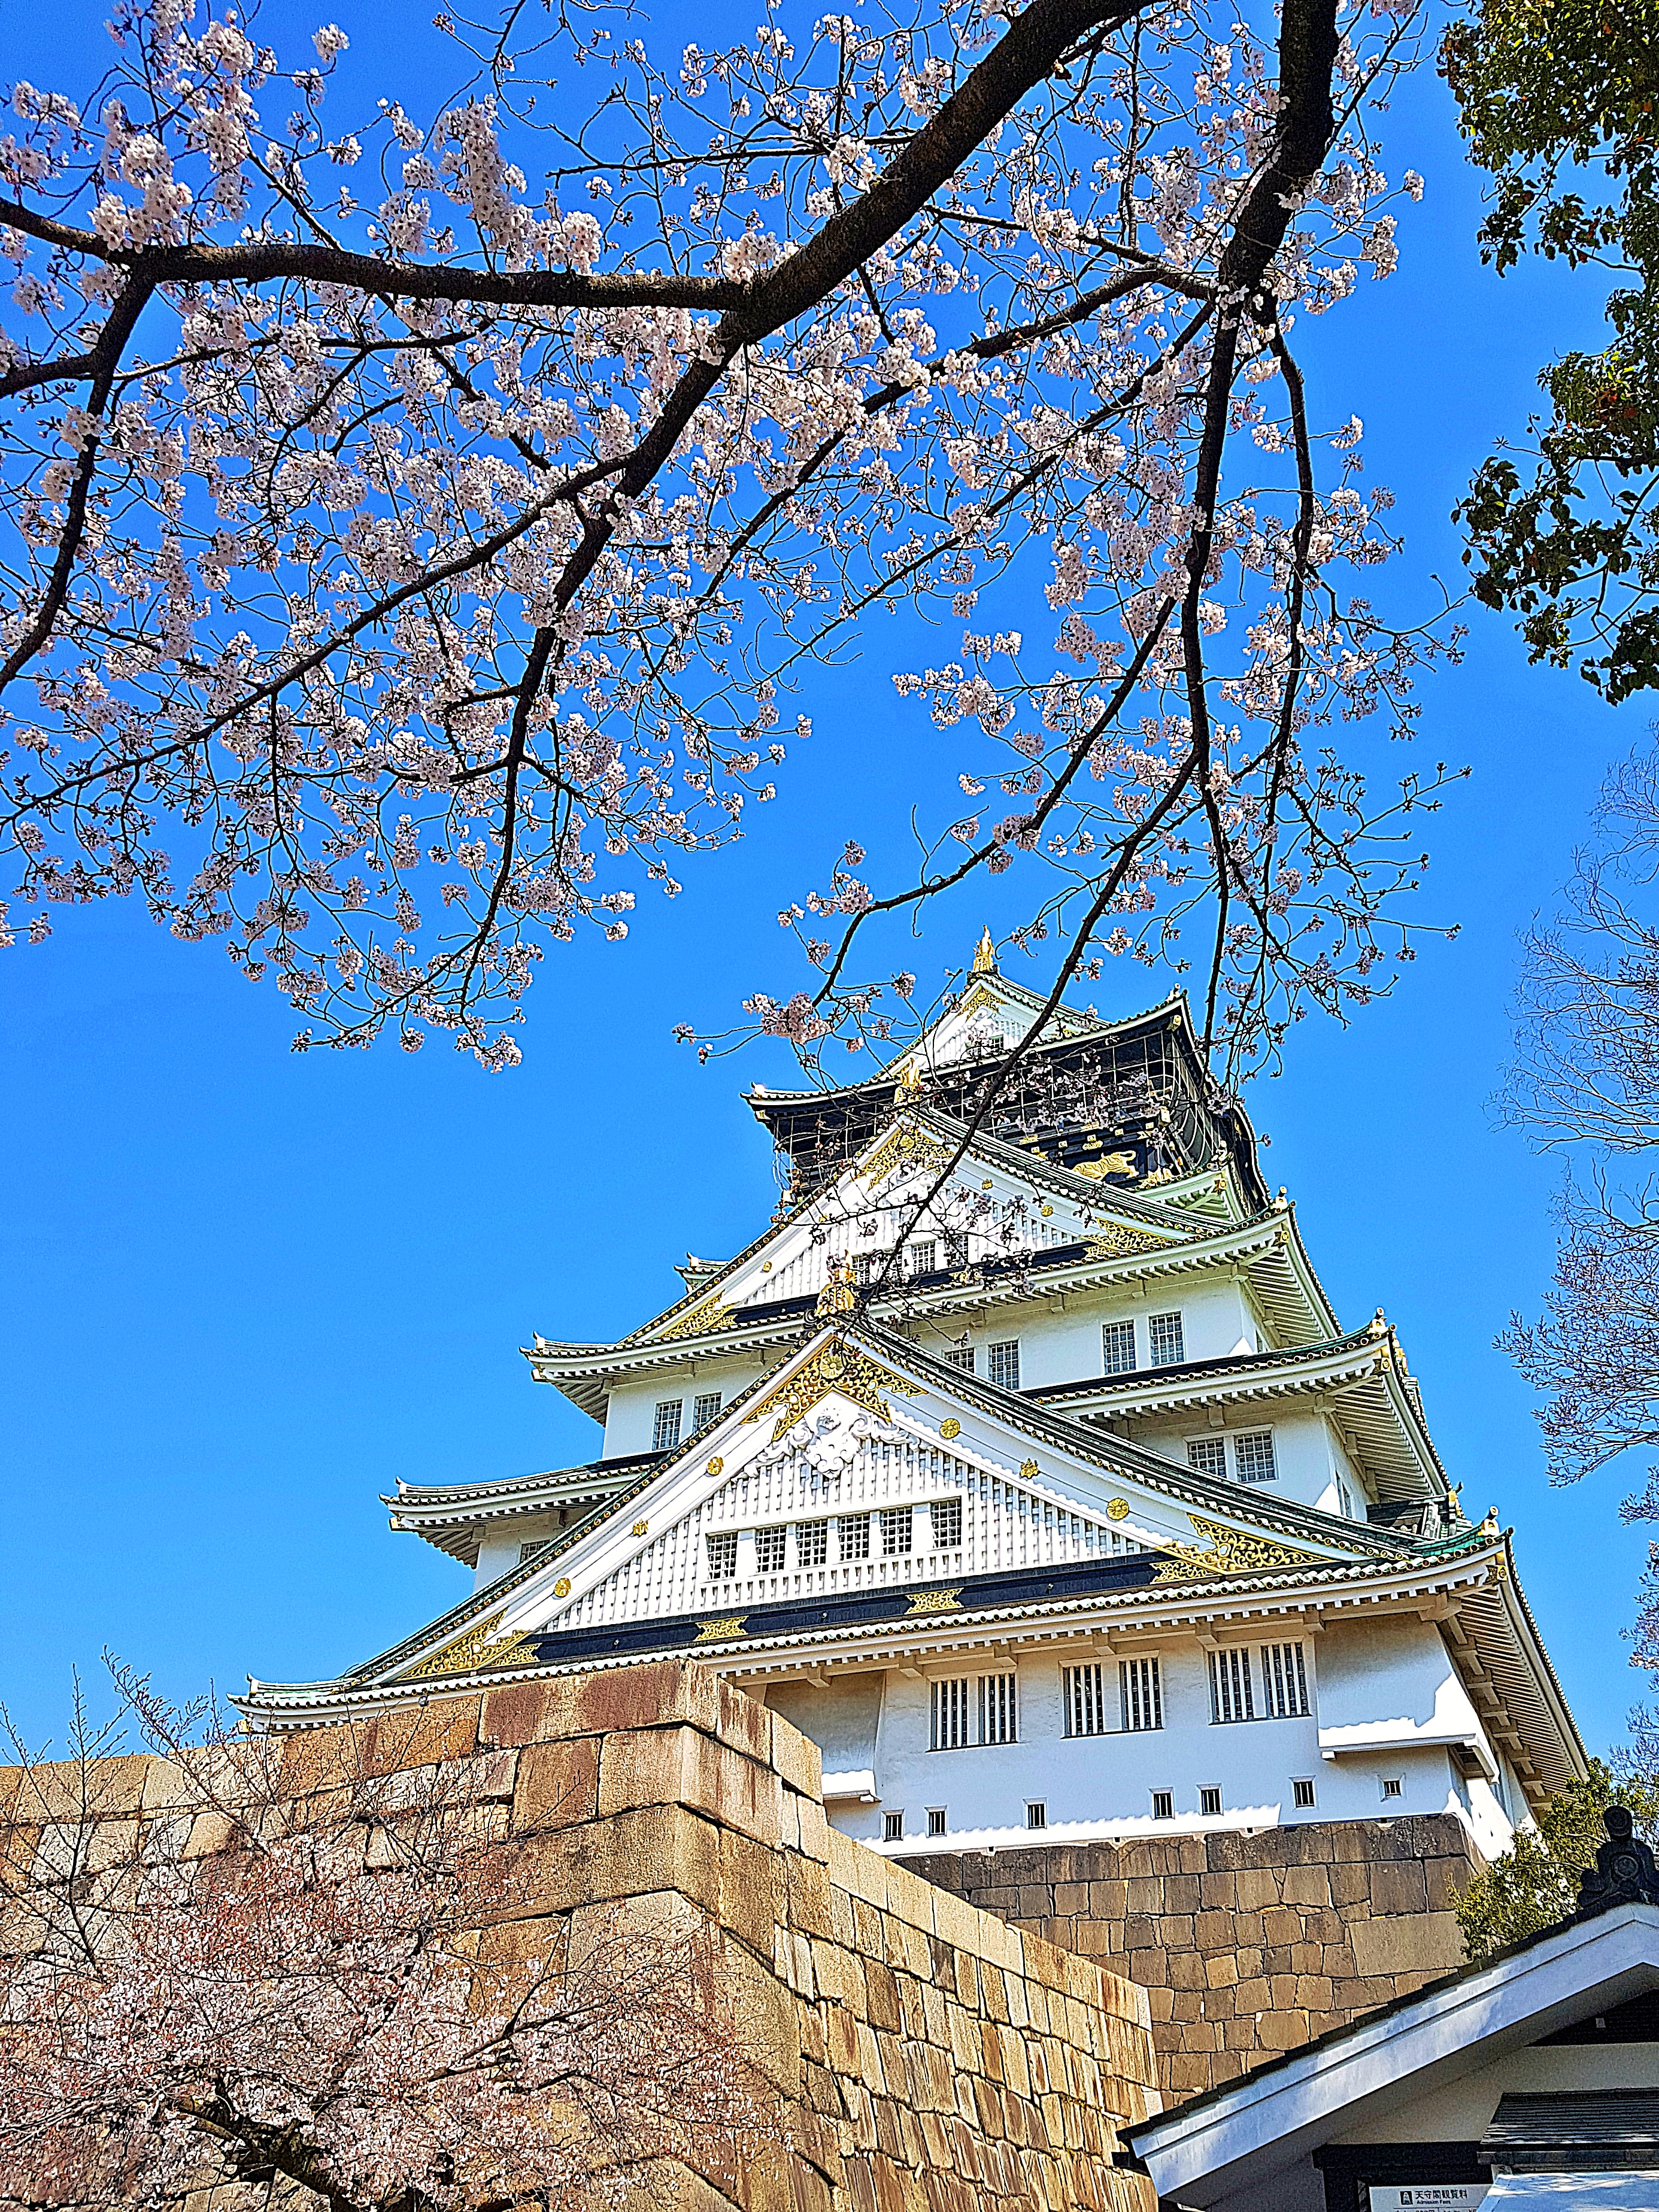
castle, tree, landmark, sky, plant, branch, architecture, flower, spring, blossom, cherry blossom, woody plant, building, historic site